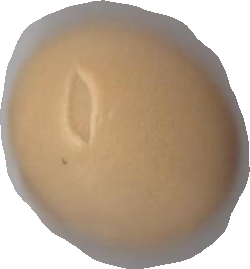
Variety: Grobogan